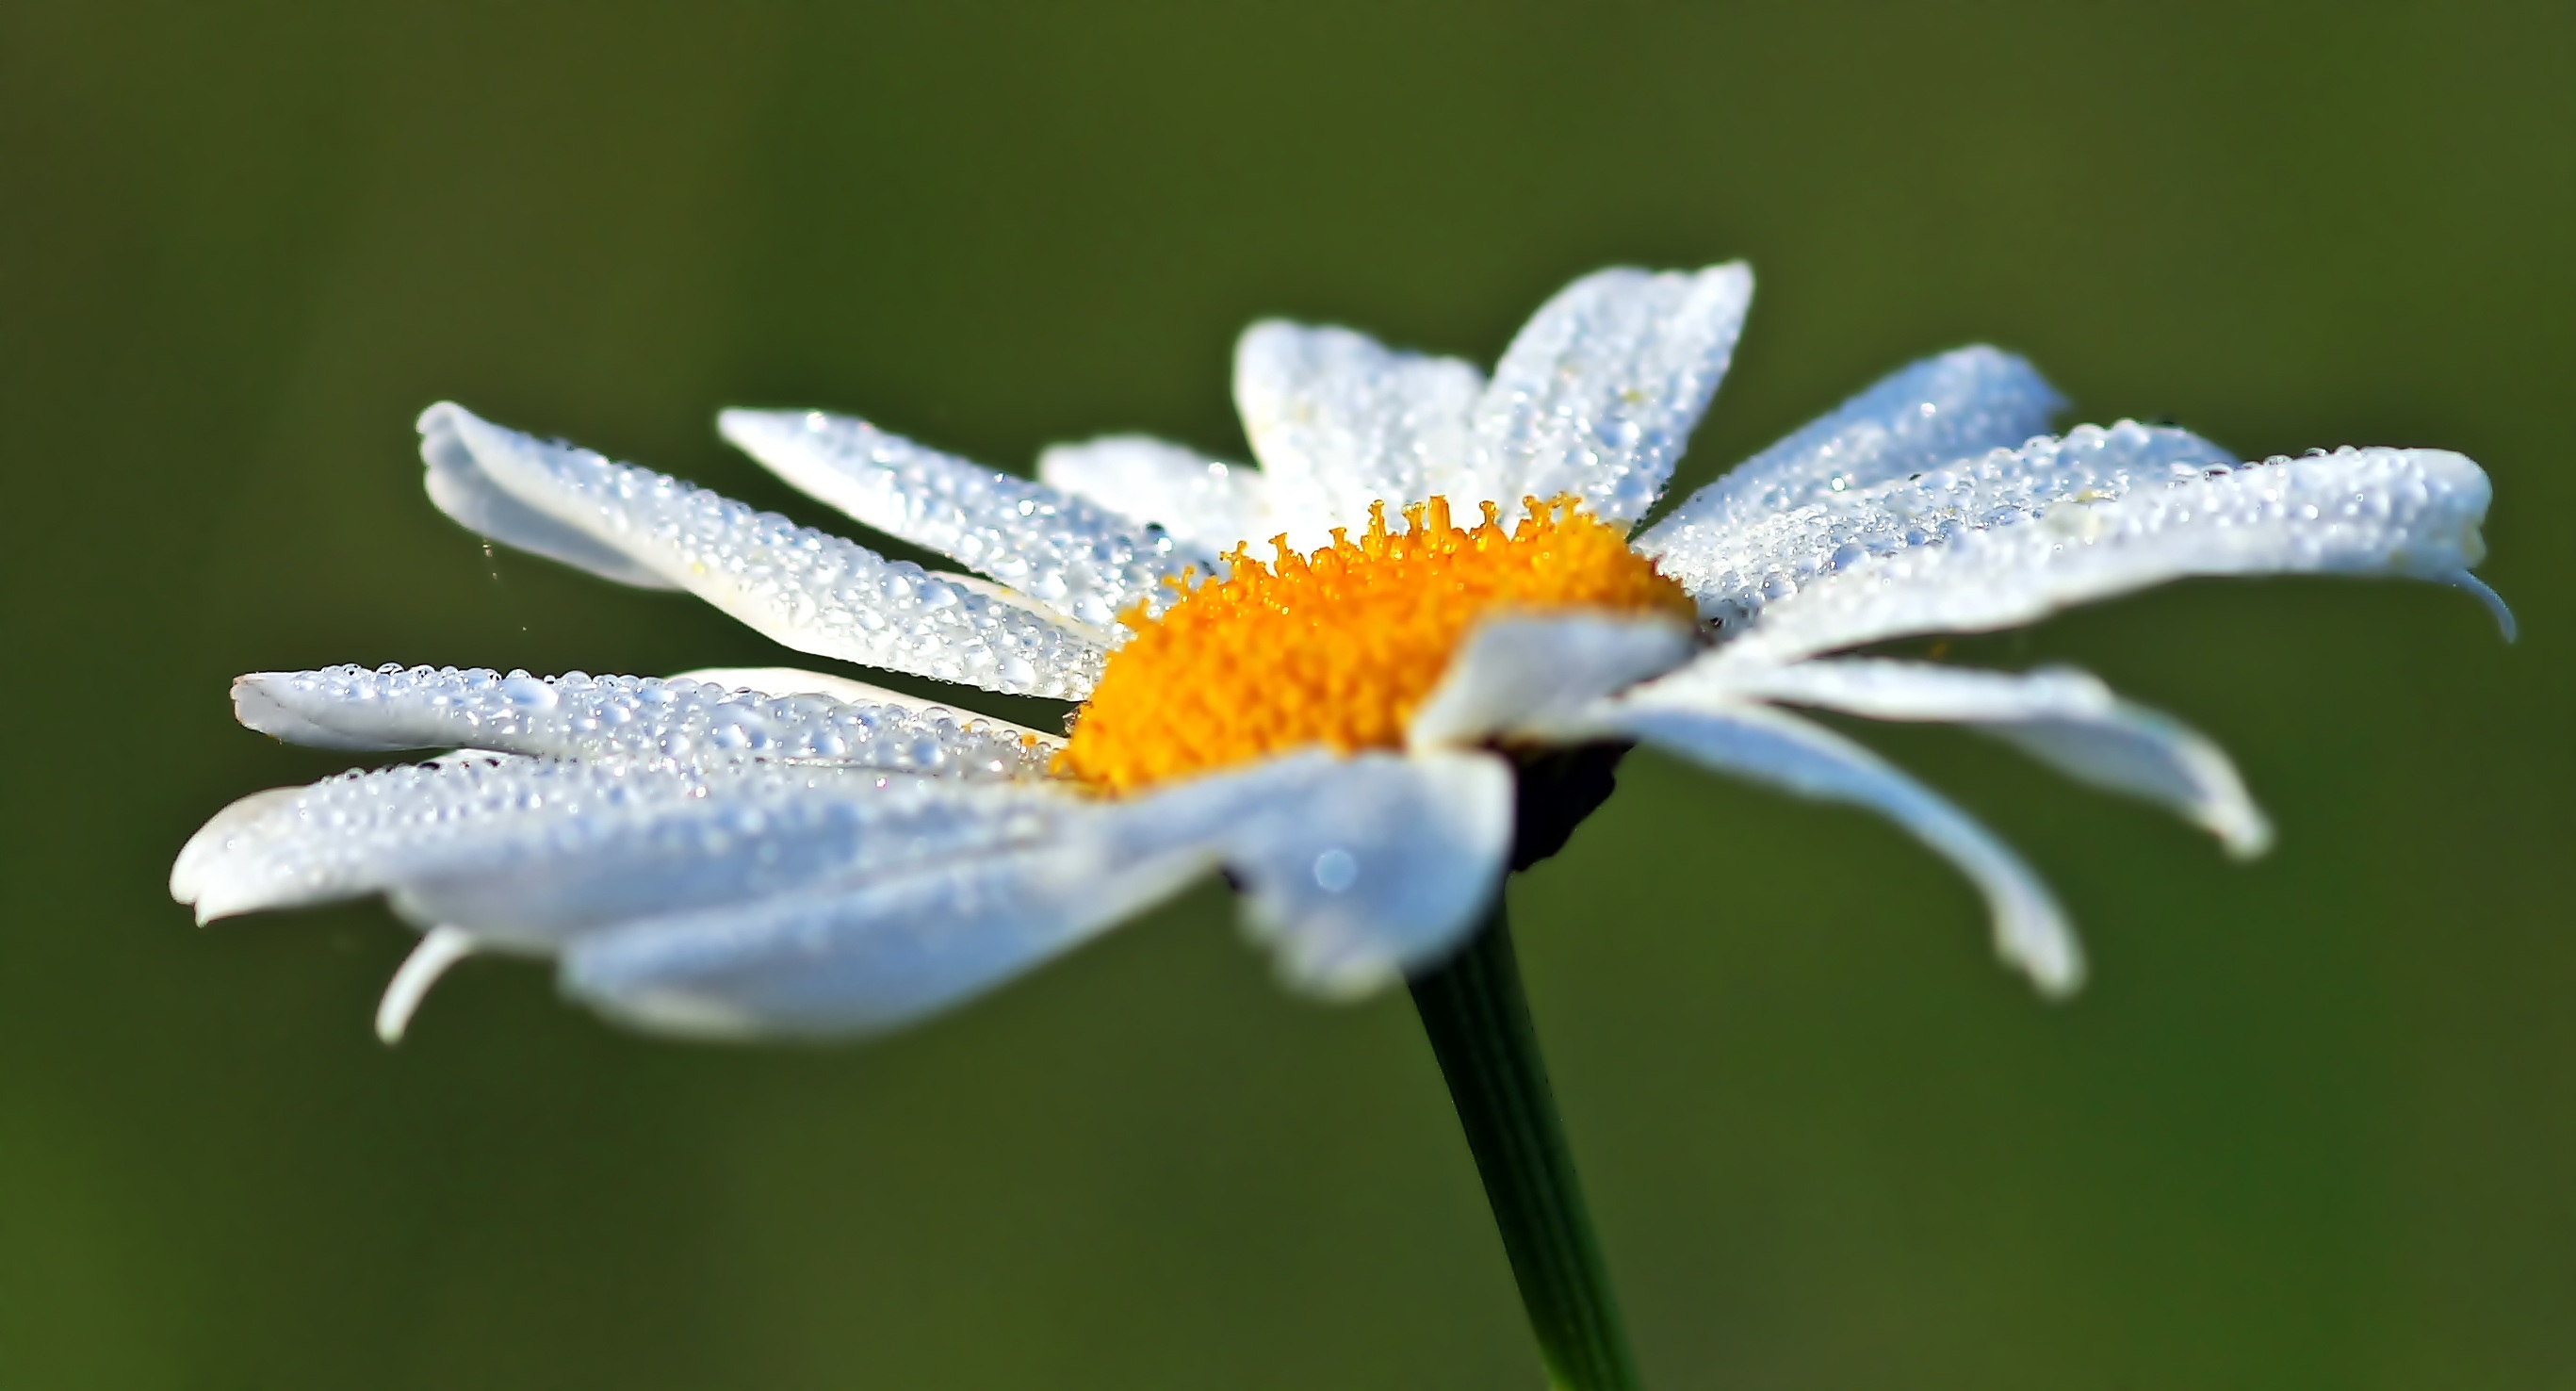
nature, grass, blossom, plant, photography, meadow, leaf, flower, petal, daisy, live, pollen, insect, botany, flora, fauna, wildflower, close up, nectar, moisture, macro photography, flowering plant, daisy family, oxeye daisy, plant stem, land plant, chamaemelum nobile